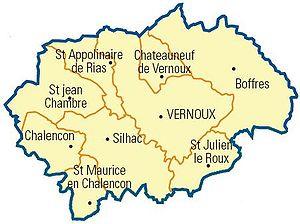
Carte détaillée des communes du canton (Ardèche)
Le canton de Vernoux-en-Vivarais est une ancienne division administrative française située dans le département de l'Ardèche et la région Rhône-Alpes.